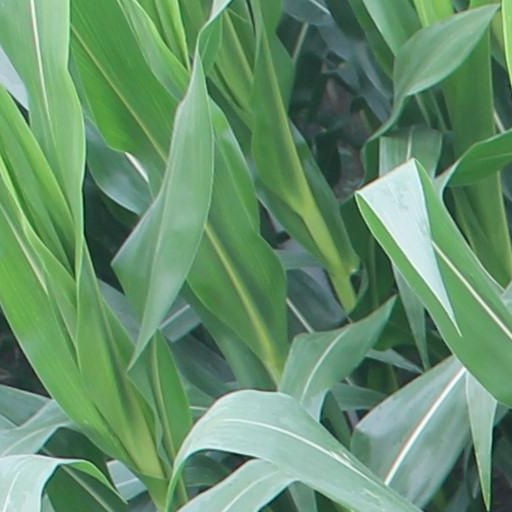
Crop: maize; corn